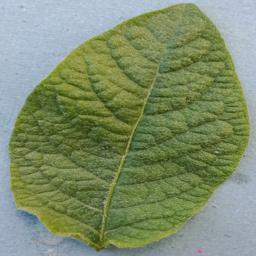
Etiqueta: Sana